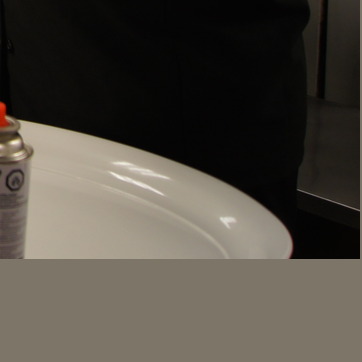
Material: ceramic